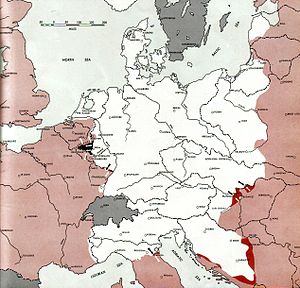
Atlas of the World Battle Fronts / 1945 / Januar 1945 / 15.
Krigen i Europa
Public domainet Atlas of the World Battle Fronts in Semimonthly Phases to August 15 1945 var et dokument produceret for Chief of Staff der hørte under United States Army i 1945.